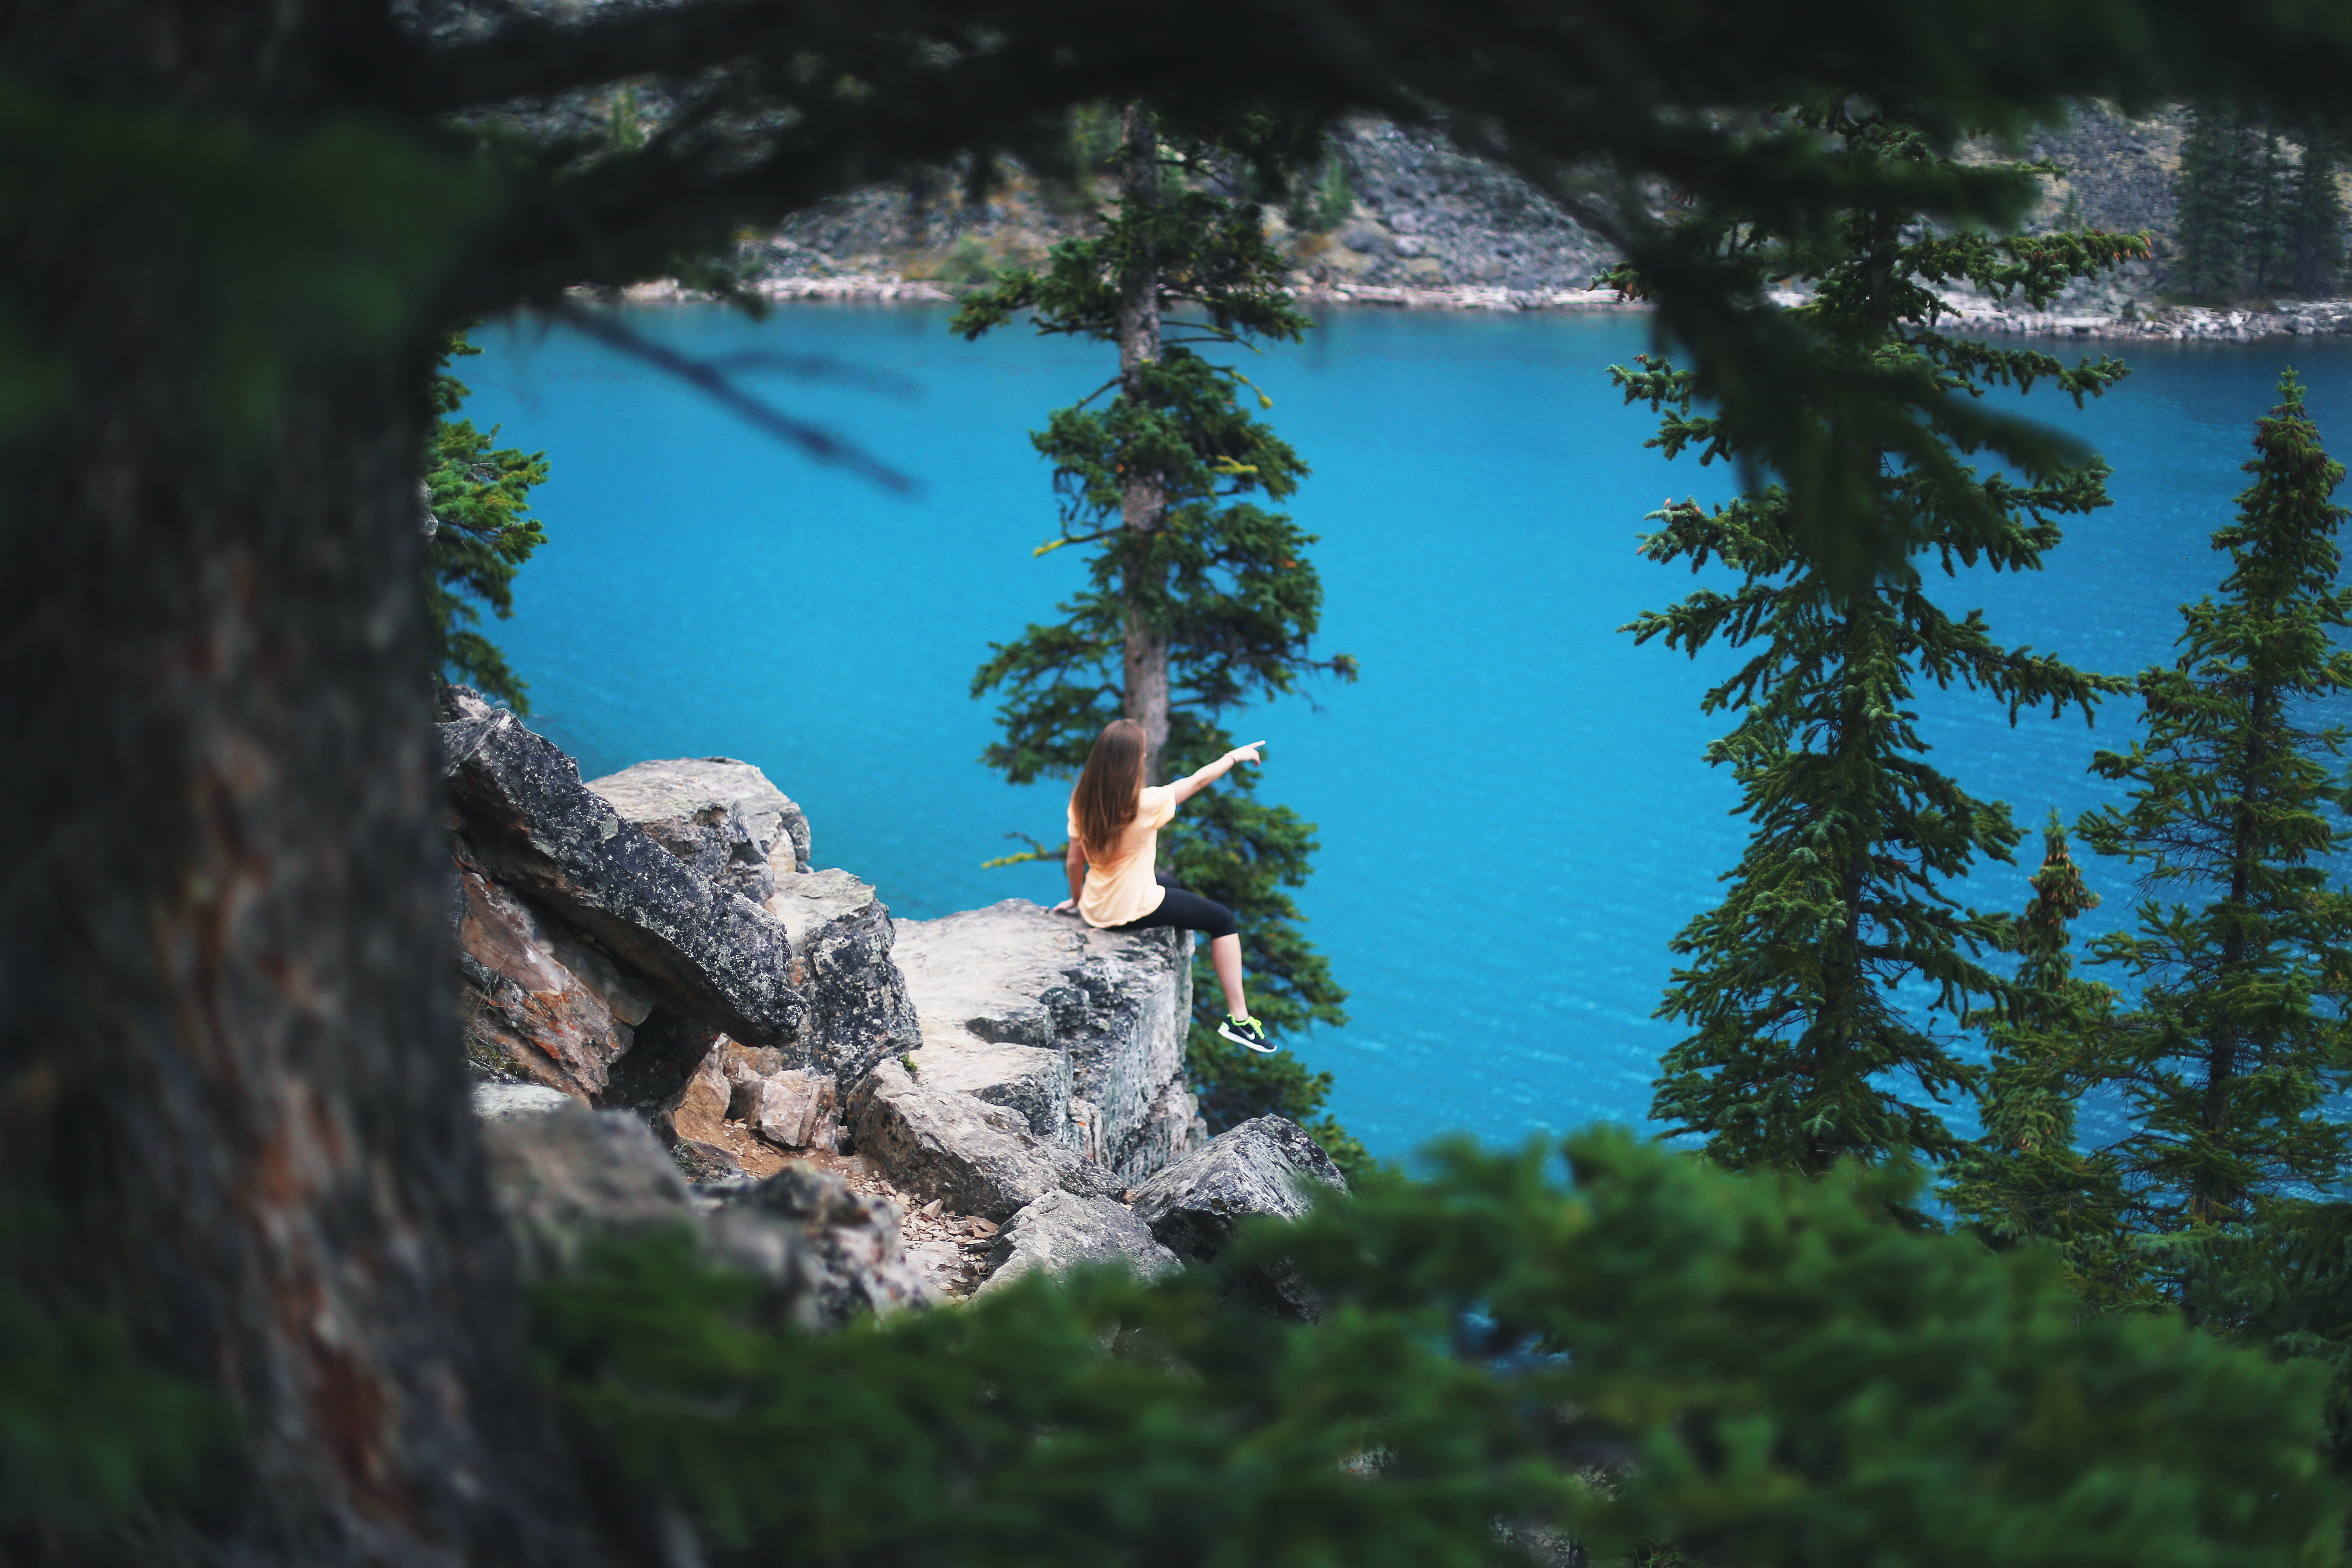
tree, nature, forest, wilderness, mountain, woman, sunlight, leaf, lake, adventure, reflection, autumn, trees, sports, woodland, woody plant